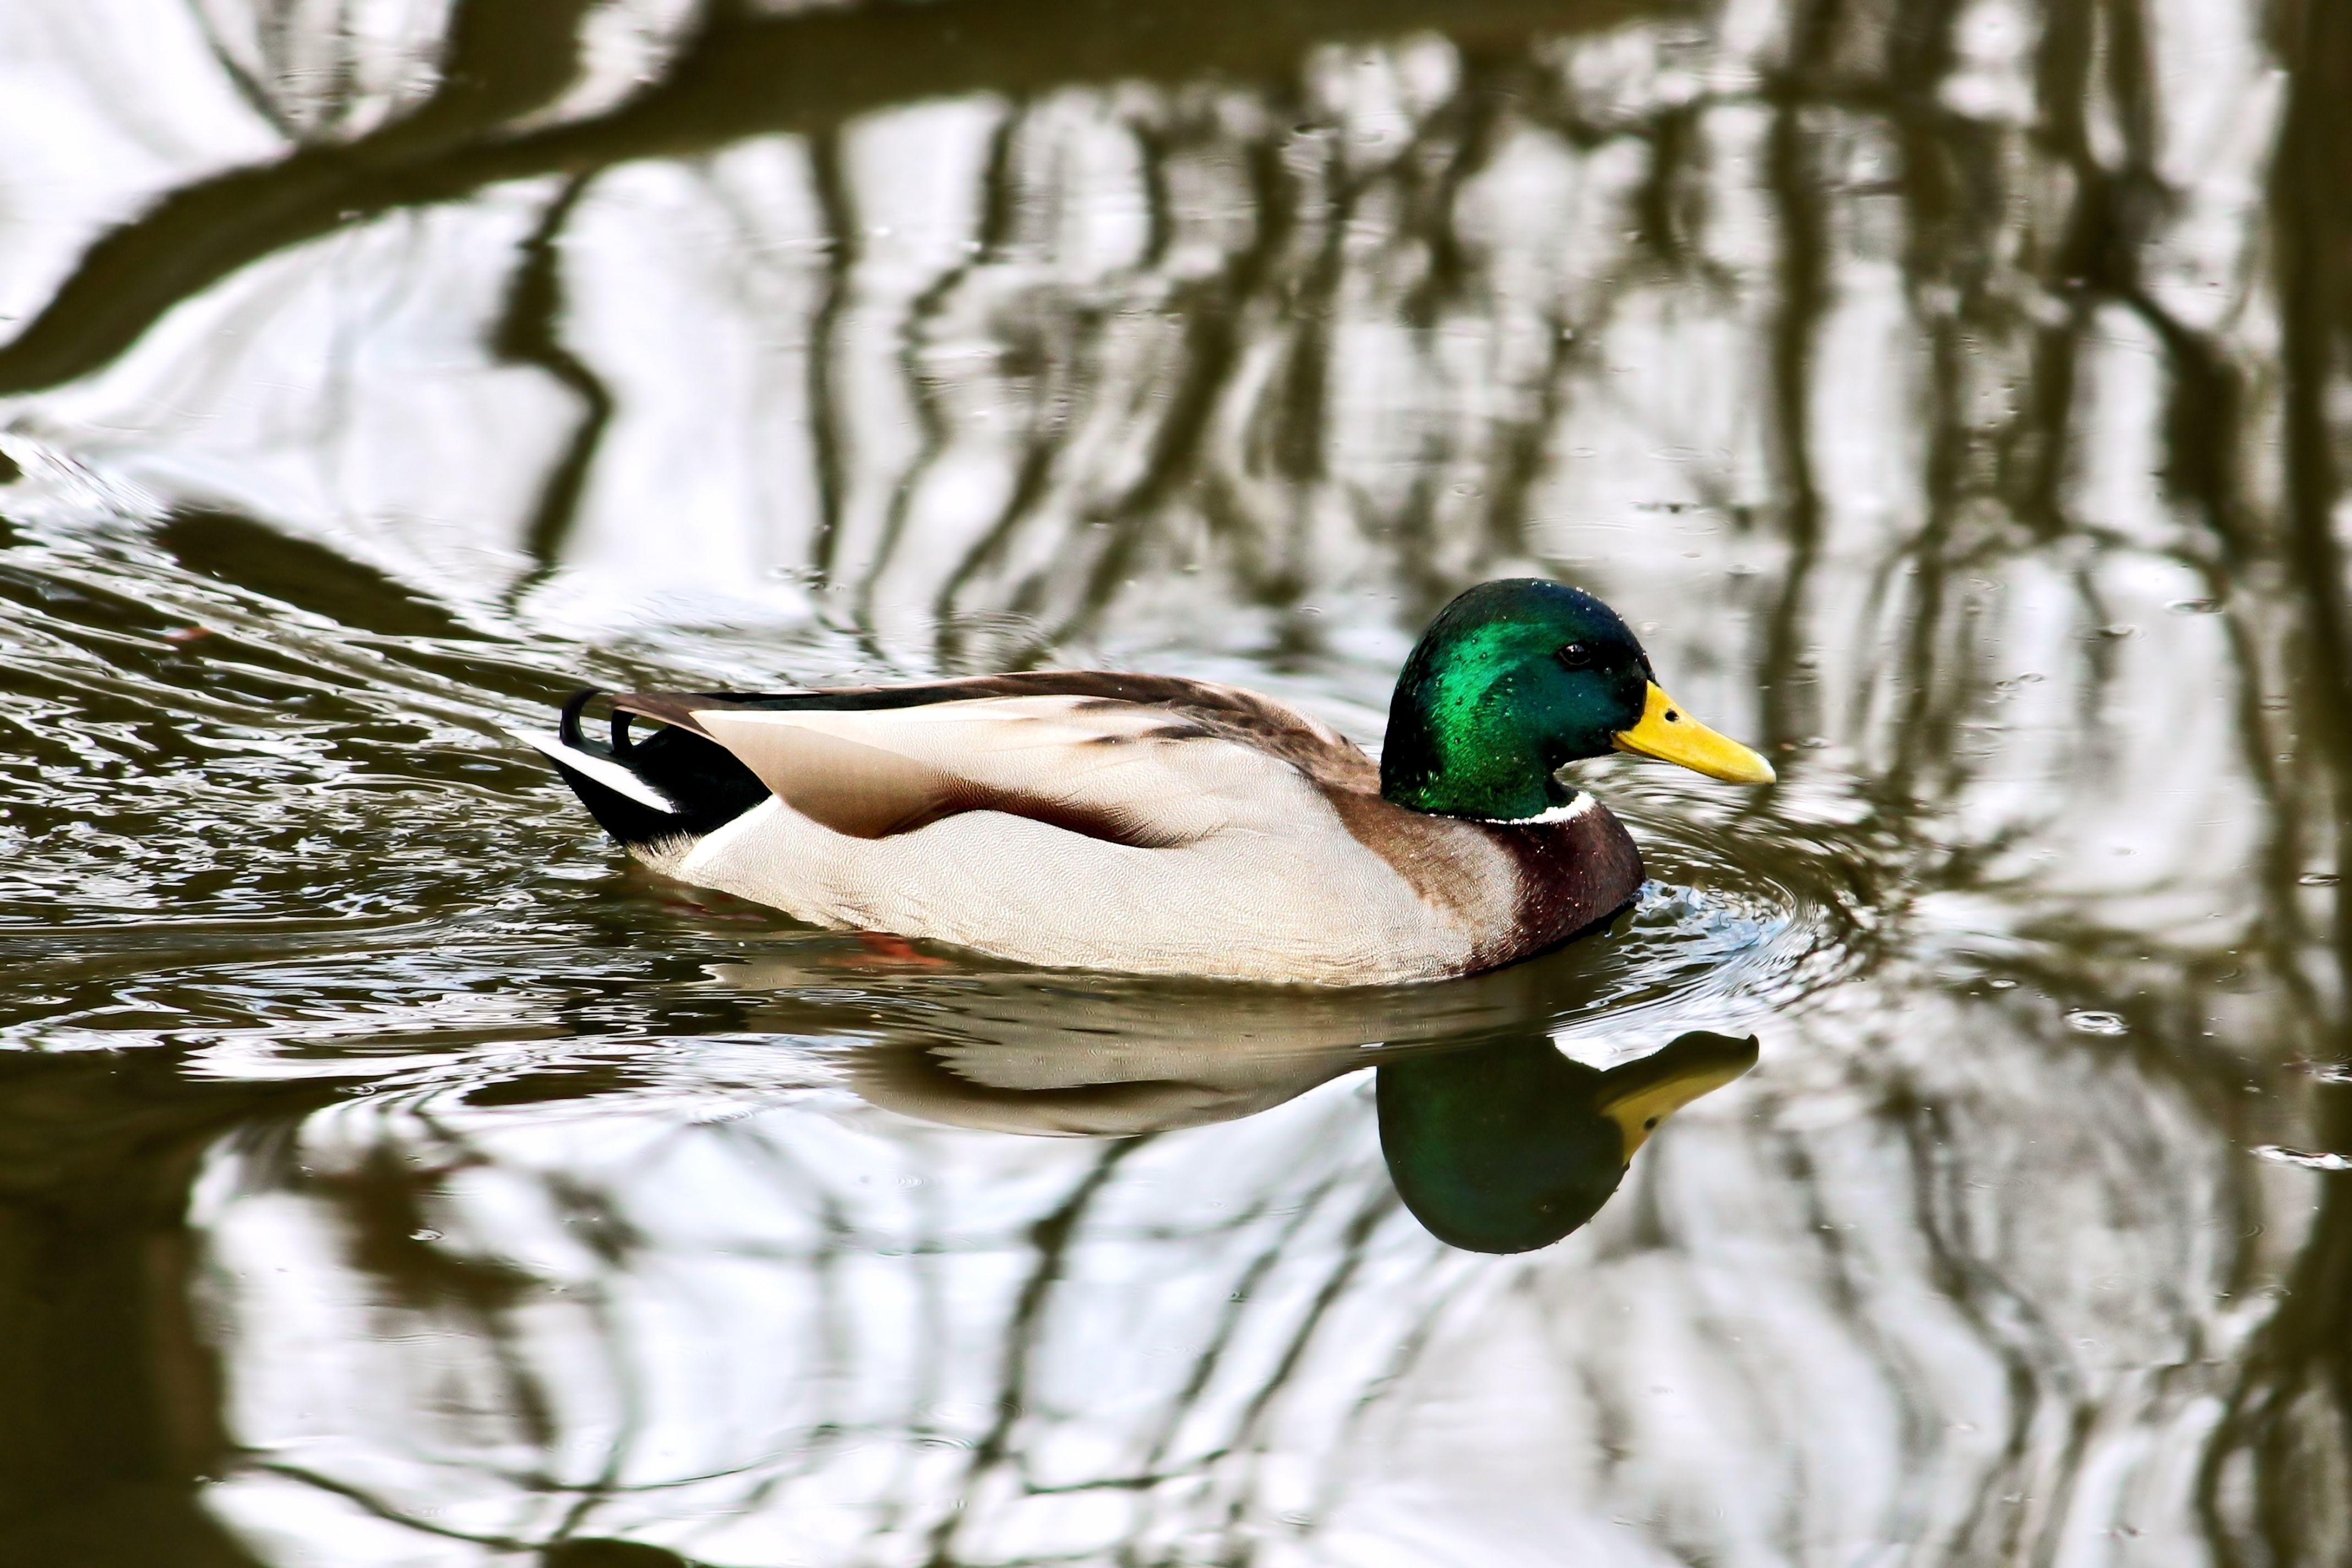
water, nature, branch, bird, wing, wildlife, green, beak, fauna, poultry, drake, duck, vertebrate, waterfowl, waters, water bird, mallard, mirroring, ducks geese and swans